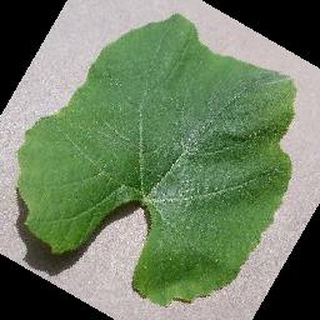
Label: healthy_grape